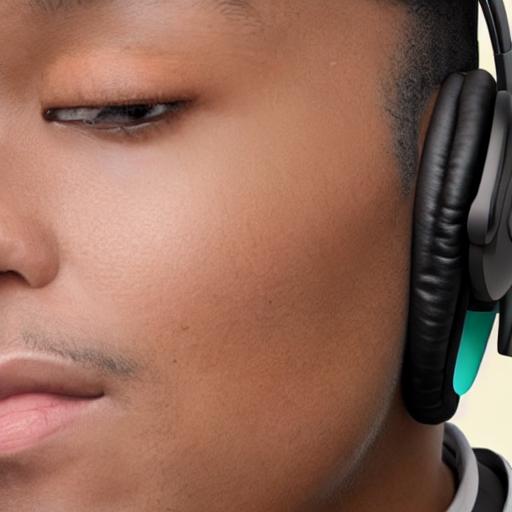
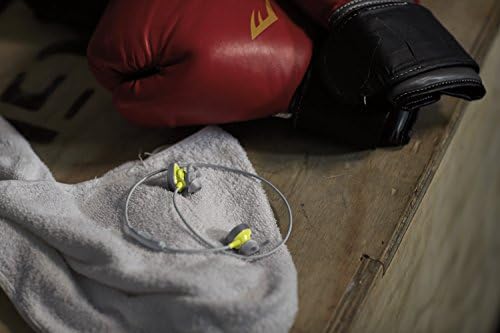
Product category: headphones
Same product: no